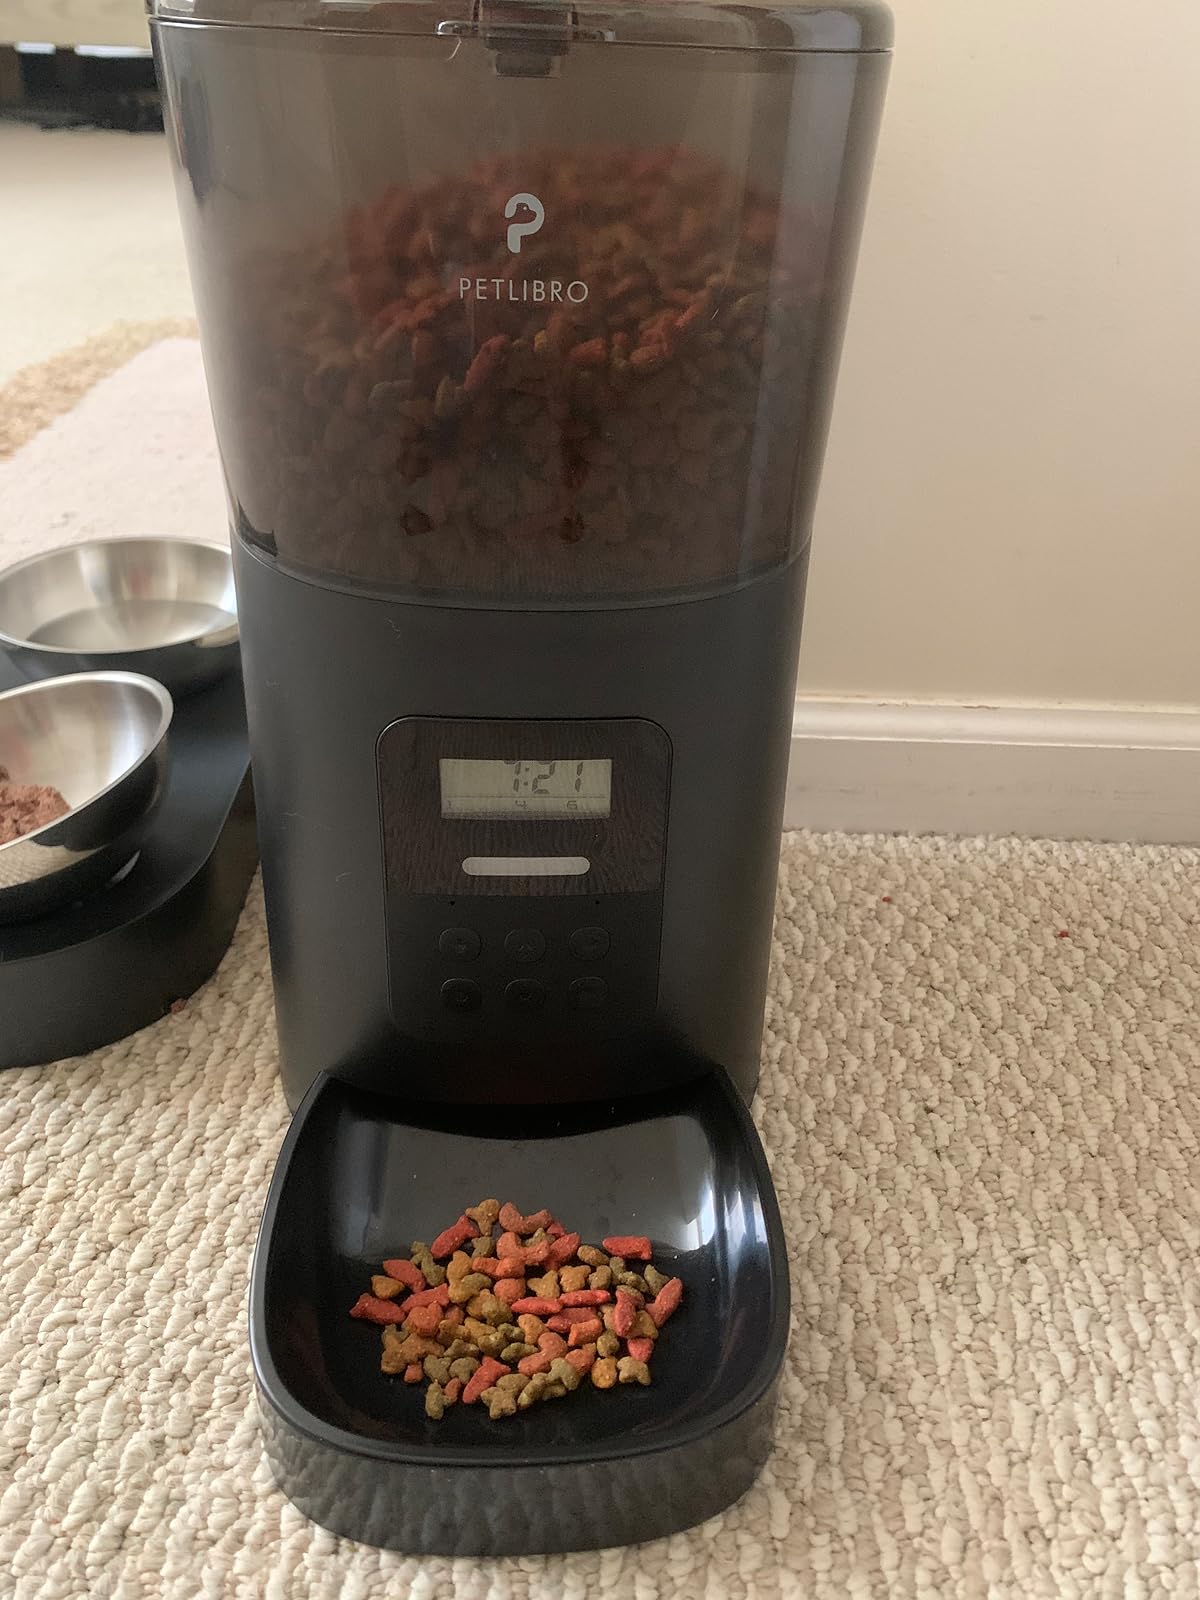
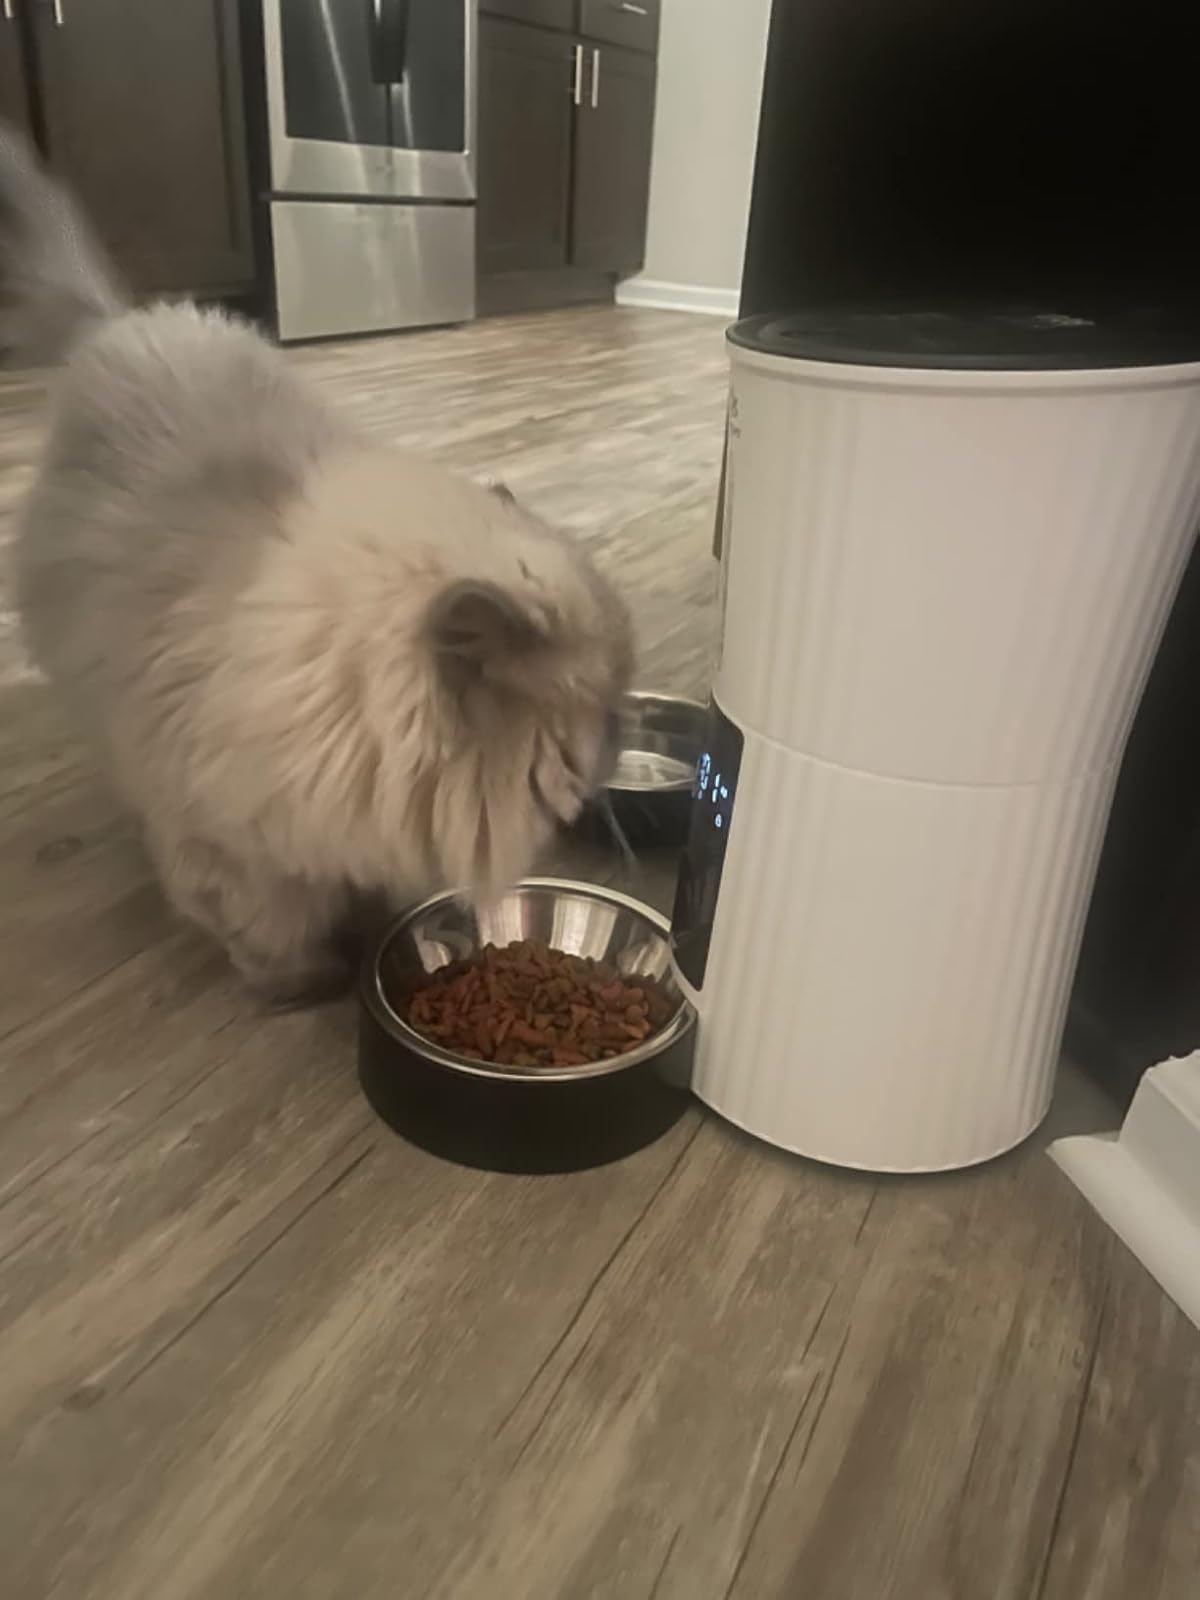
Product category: items_feeder
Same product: no